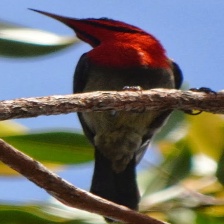
Species: CRIMSON SUNBIRD
Scientific name: AETHOPYGA SIPARAJA